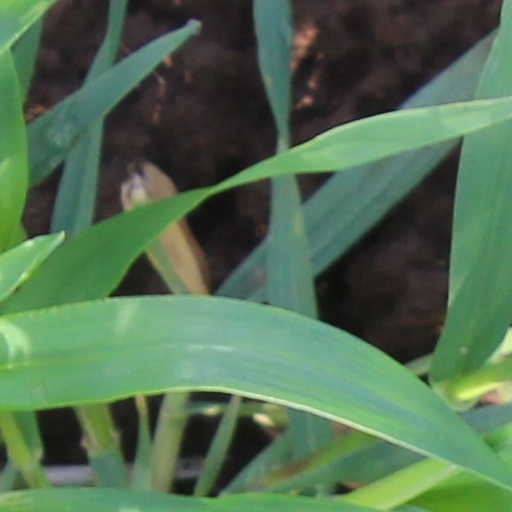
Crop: wheat